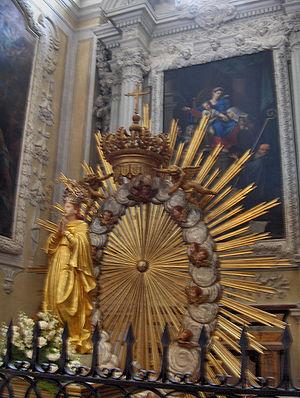
Domenico Maria Muratori est un peintre italien de la fin du XVIIᵉ et du début du XVIIIᵉ siècle, spécialiste des retables à Rome.